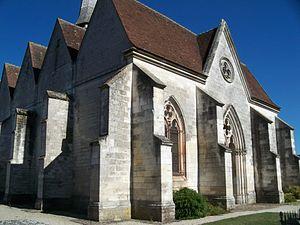
L'église Saint-Aventin de Creney-près-Troyes, monument de culte classé par arrêté du 6 mai 1907. This building is indexed in the Base Mérimée, a database of architectural heritage maintained by the French Ministry of Culture,
Creney-près-Troyes est une commune française, située dans le département de l'Aube en région Grand Est. Ses habitants sont des Cœurlequins et Cœurlequines.
L'église Saint-Aventin est une église située à Creney-près-Troyes, en France.